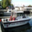
Label: ship